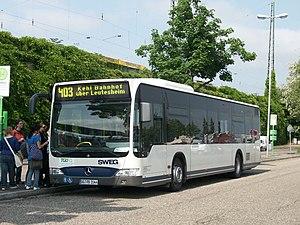
Mercedes-Benz Citaro, SWEG, devant la gare de Kehl (Allemagne)